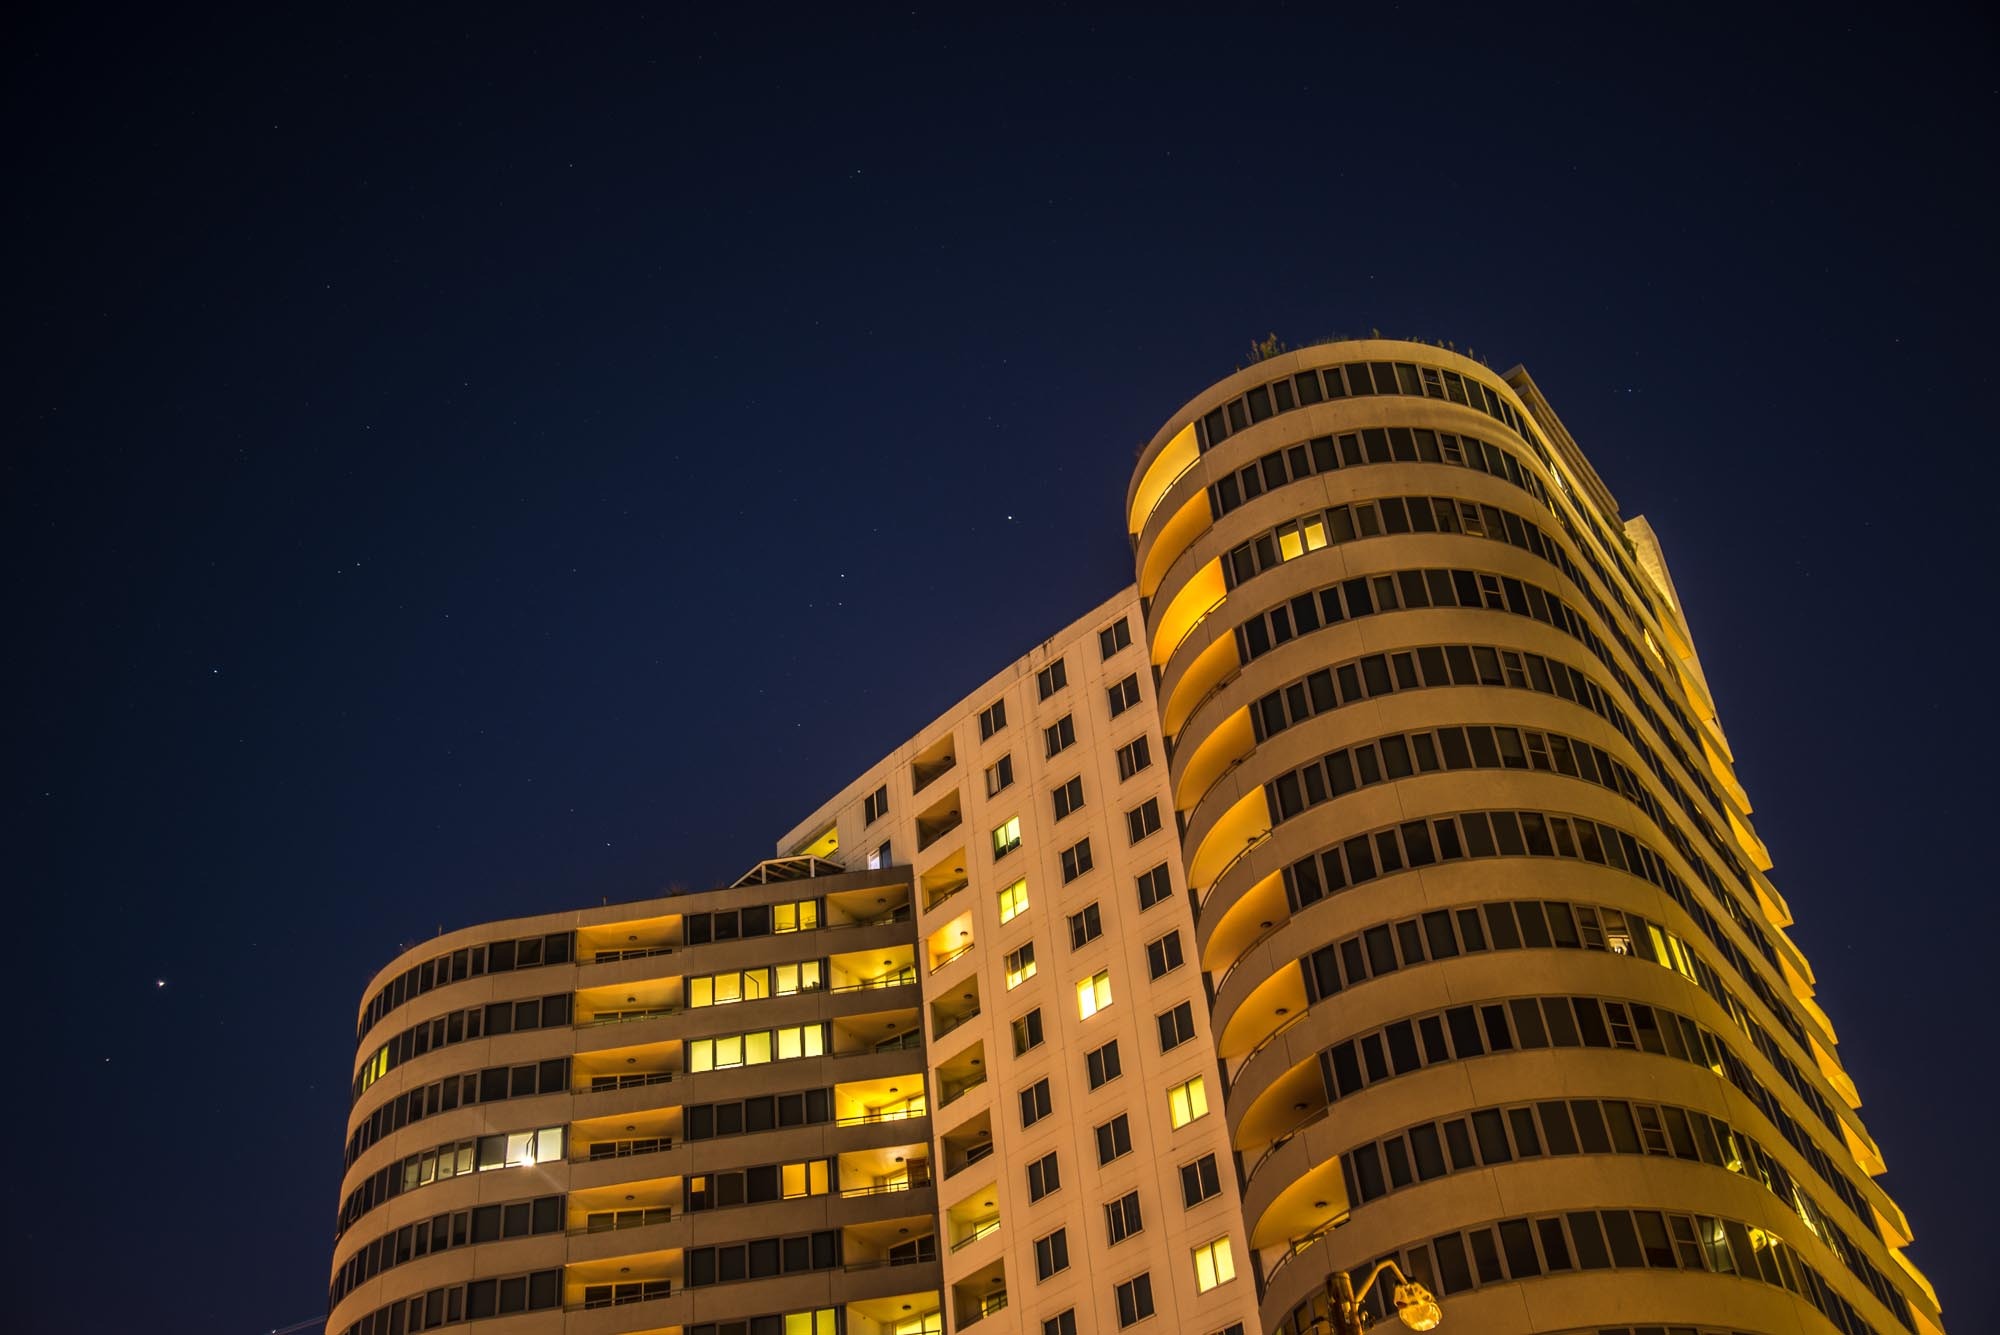
architecture, structure, sky, night, building, city, skyscraper, cityscape, downtown, evening, construction, tower, sydney, landmark, exterior, modern, tower block, australia, engineering, design, metropolis, architectural, architecture design, metropolitan area, chatswood